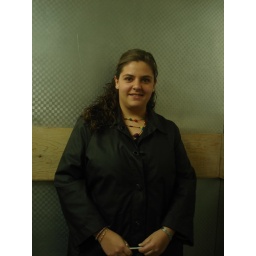
girl in black